Clinton County, Missouri

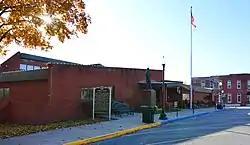
Clinton County Courthouse in Plattsburg

The Republican Party predominantly controls politics at the local level in Clinton County. Republicans hold all but one of the elected positions in the county.